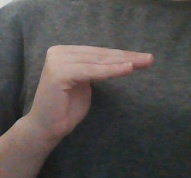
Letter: haa